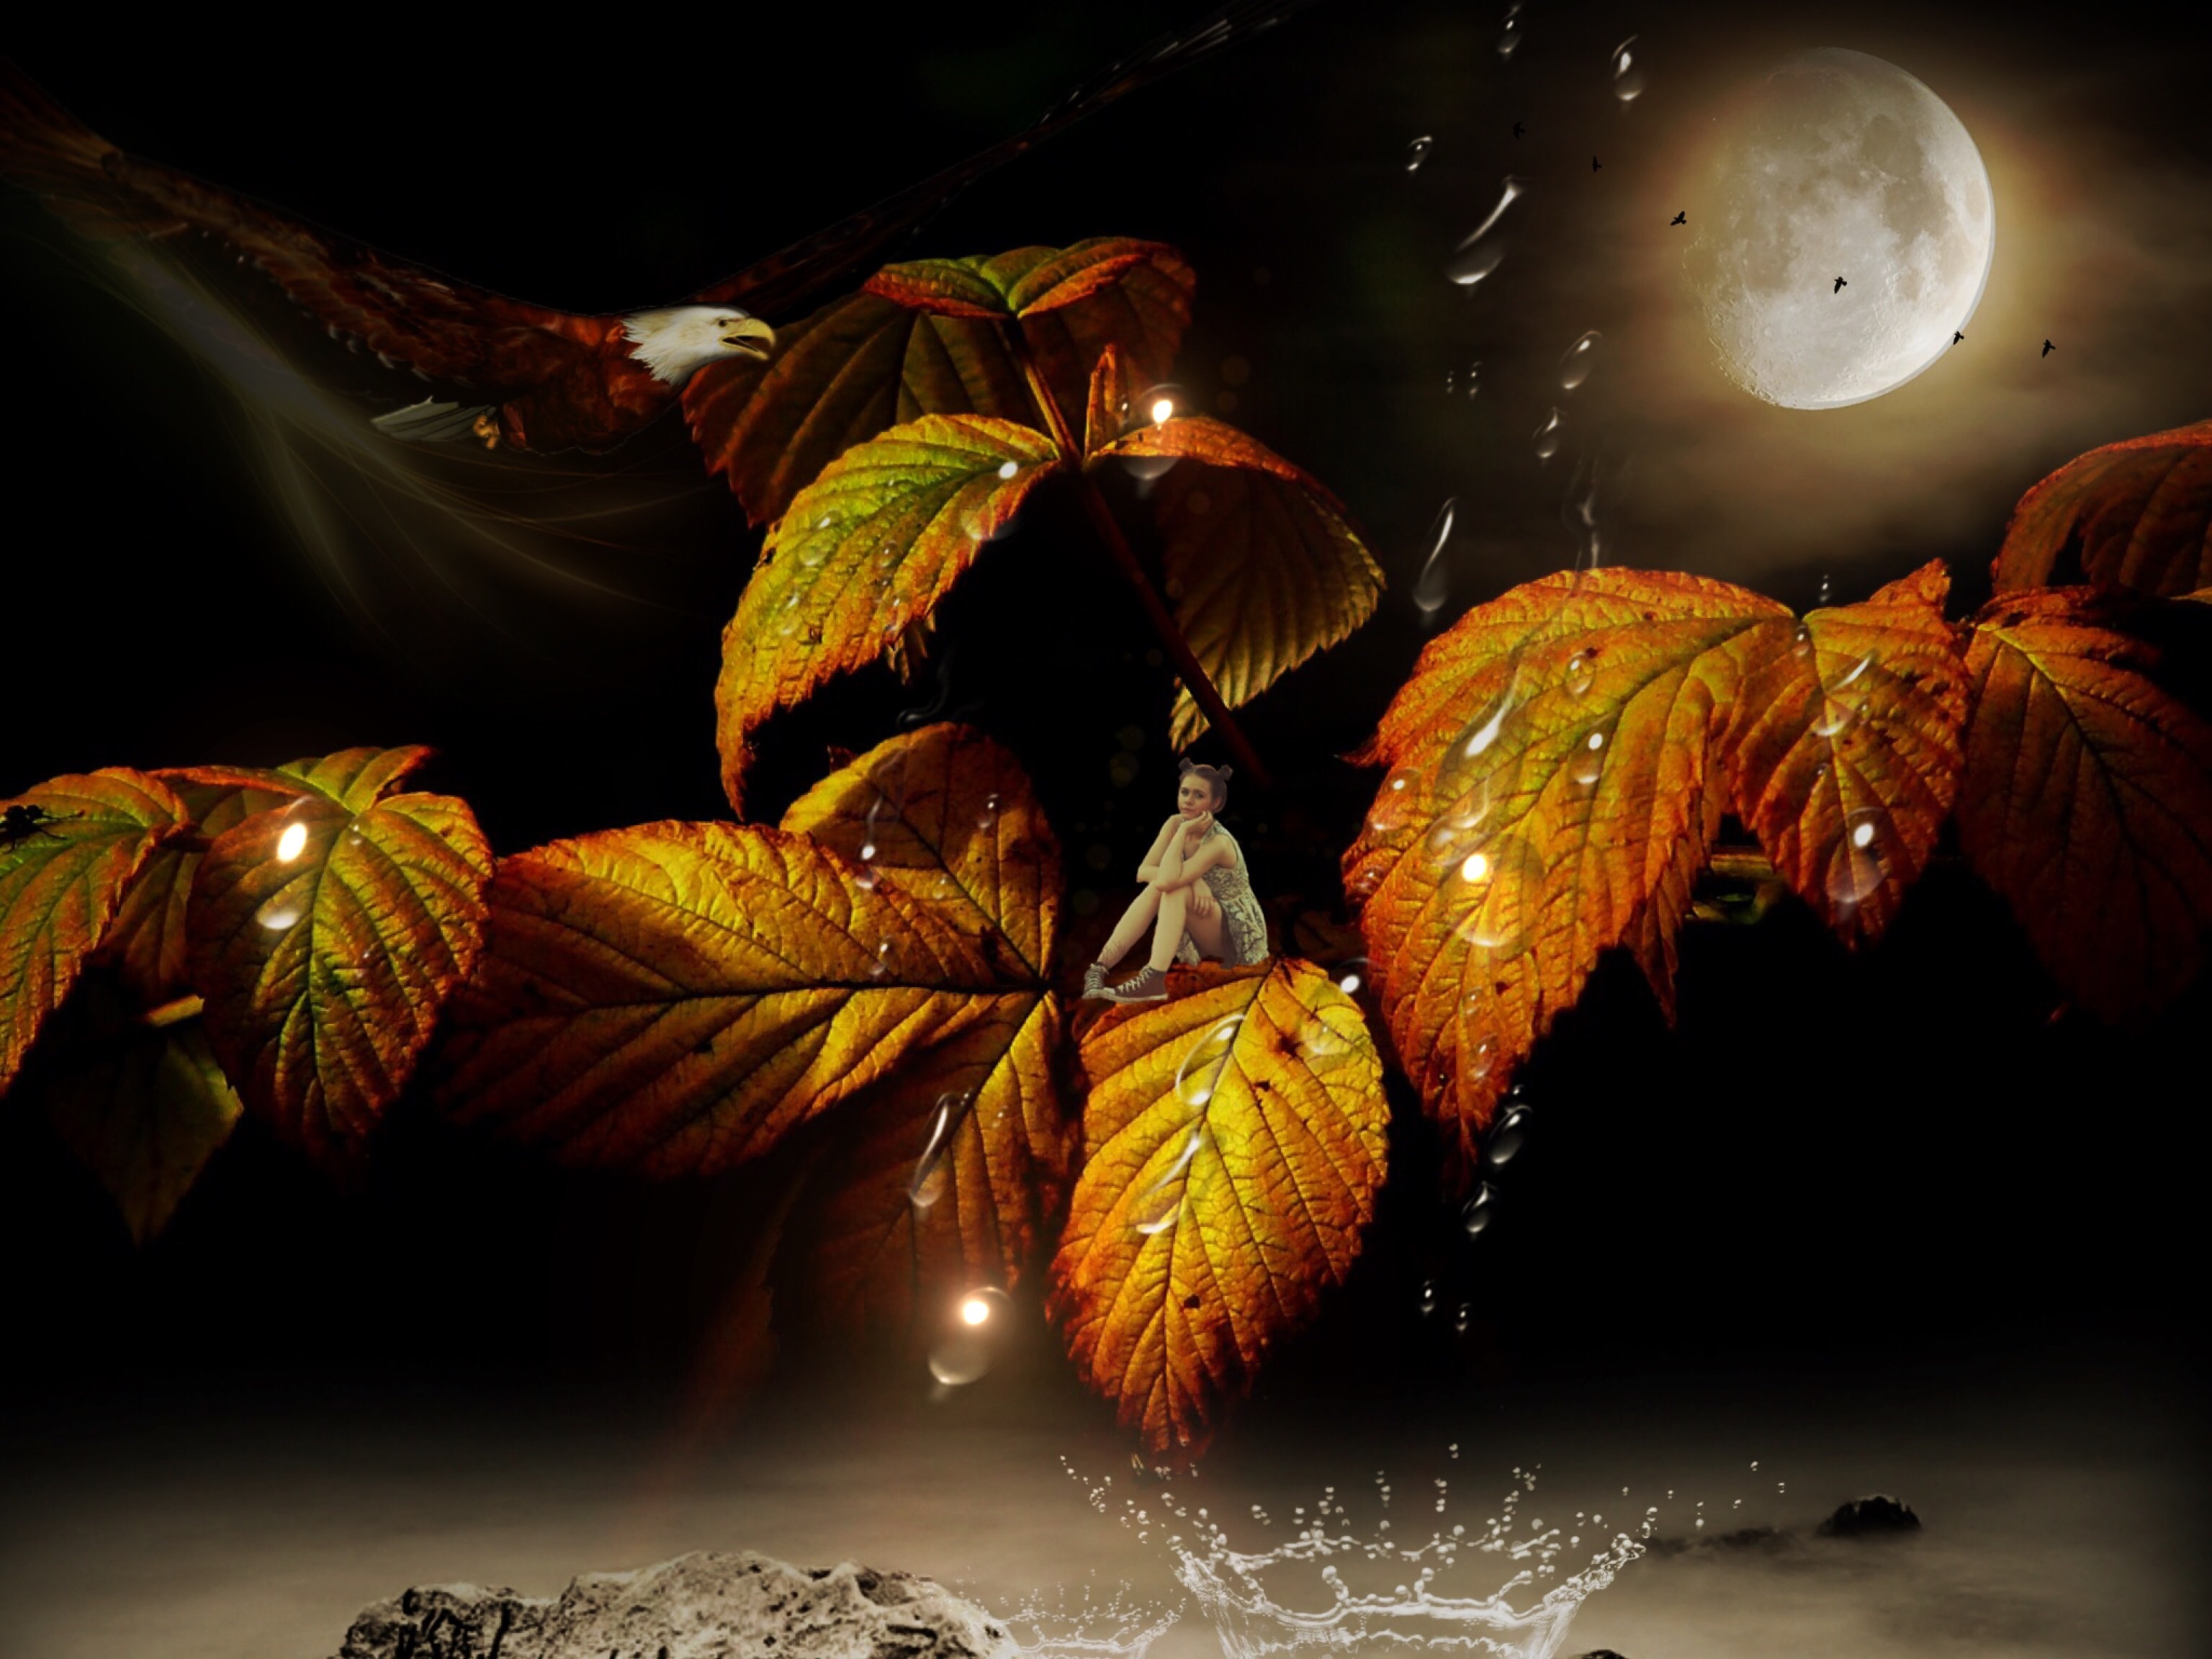
tree, water, forest, branch, light, girl, fog, night, sunlight, leaf, fall, flower, atmosphere, fly, mystical, flow, autumn, darkness, yellow, moon, drip, reflect, leaves, birds, stones, elf, colored, mood, magical, fall foliage, leaves in the autumn, drop of water, golden autumn, fairytale, macro photography, adler, water splashes, computer wallpaper, fractal art